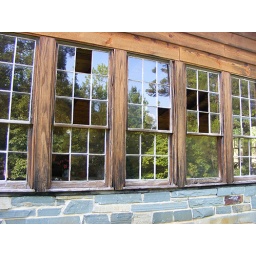
The forest at Morrow Mountain State Park reflected in the broken windows of the historic Kron House.